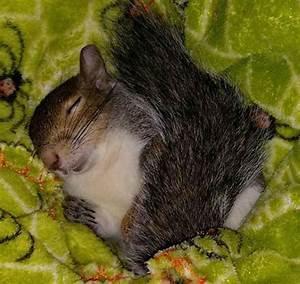
squirrel